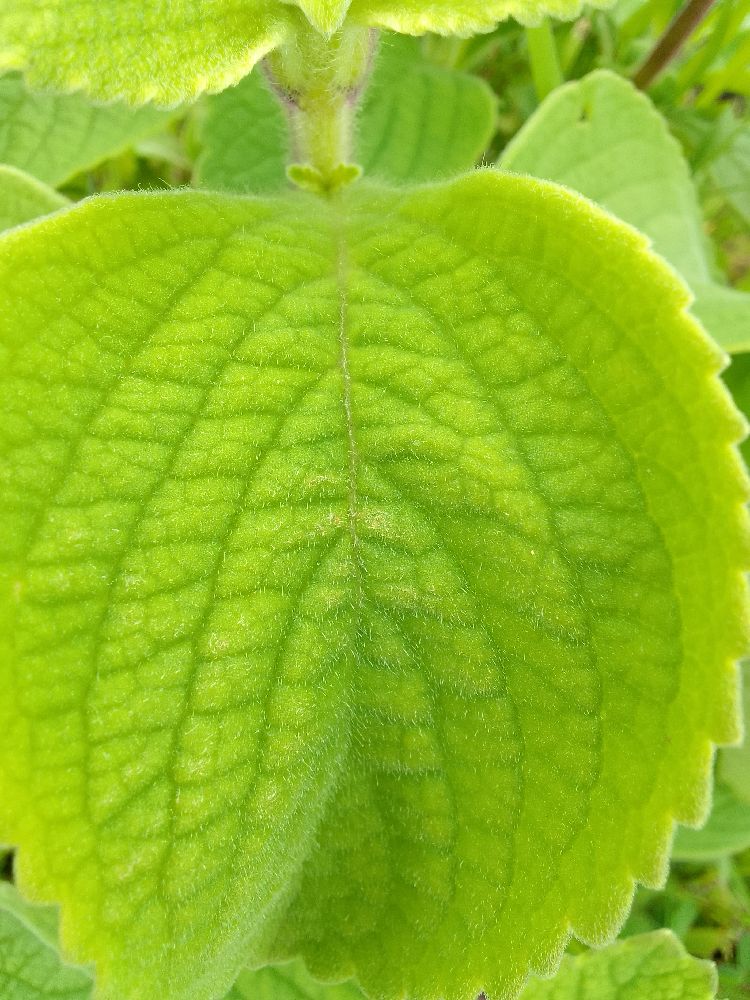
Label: healthy